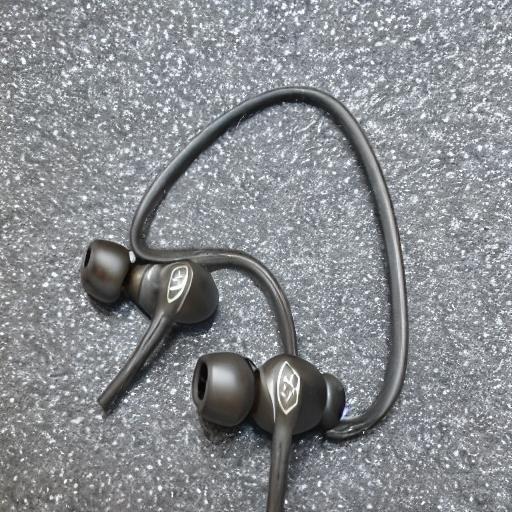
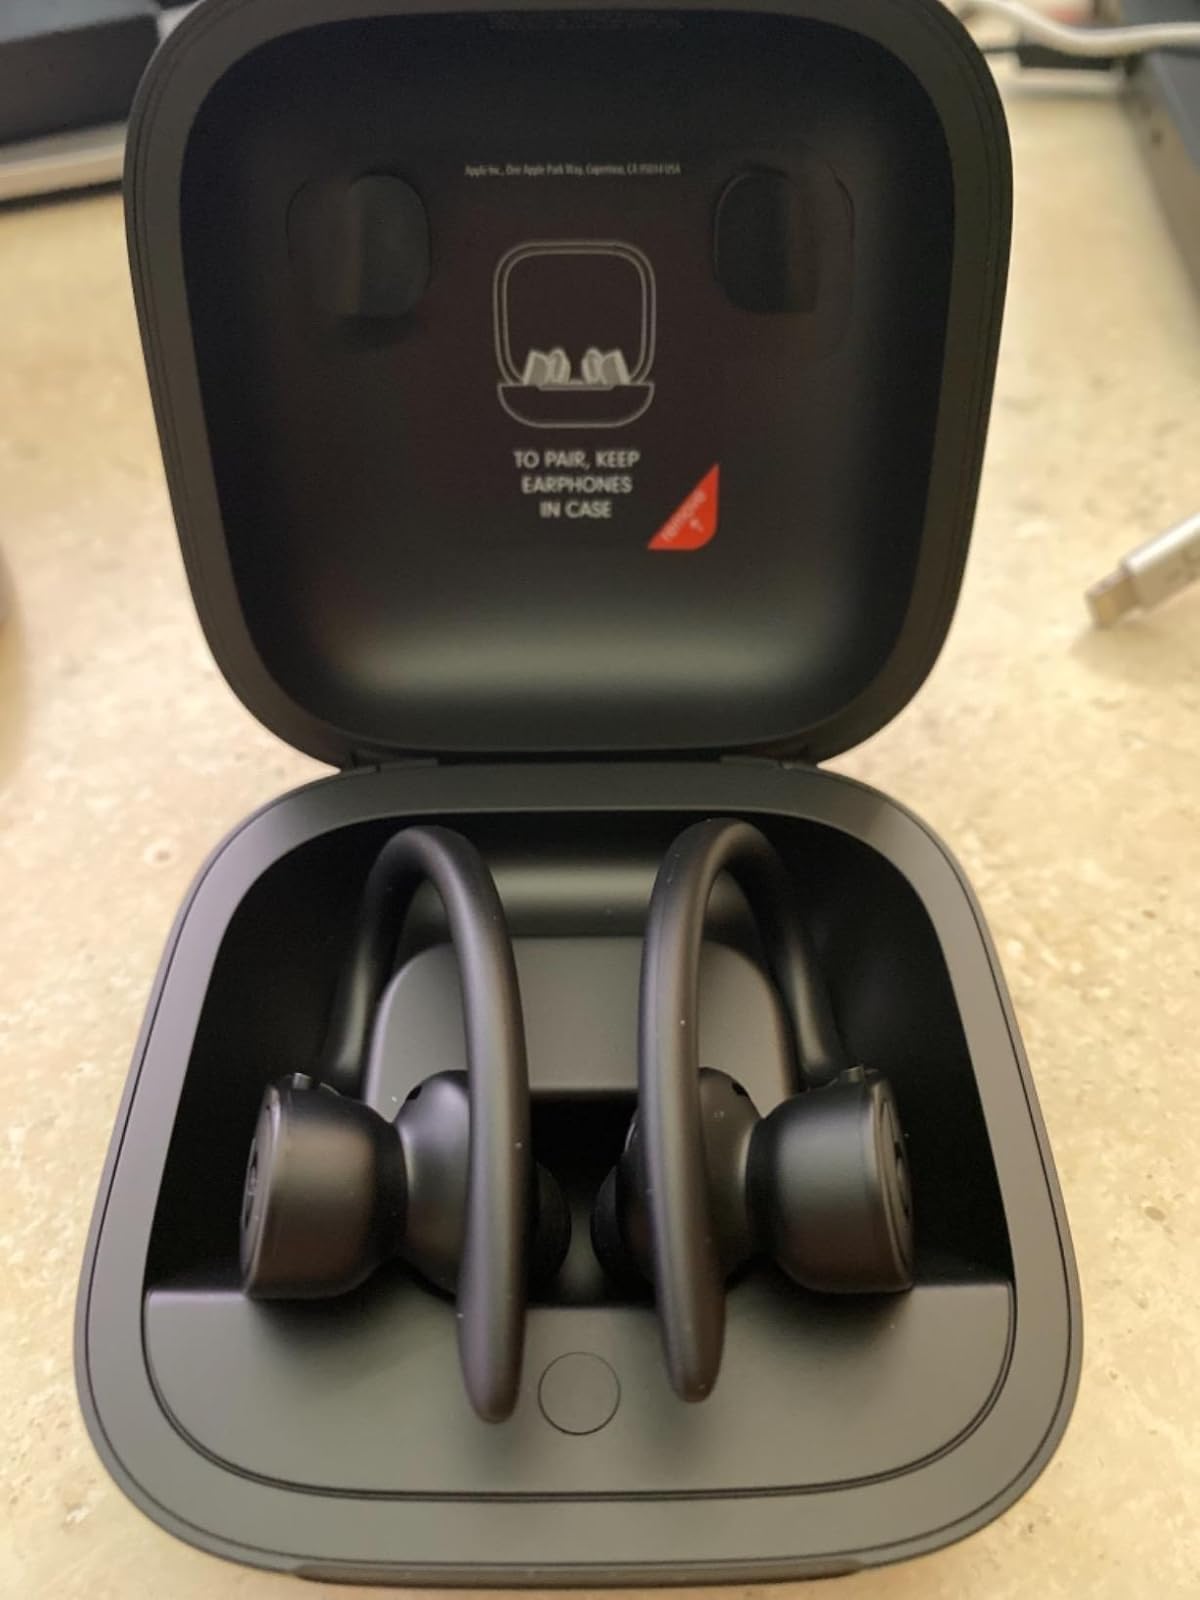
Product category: earbuds
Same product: no